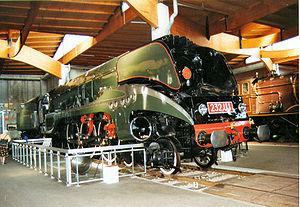
« Corpet-Louvet » est le nom d'une société connue en particulier pour sa production de locomotives à vapeur. Les amateurs de l'histoire des chemins de fer, notamment du réseau secondaire à voie étroite, connaissent bien cette entreprise familiale qui en fait a pris successivement la forme de plusieurs entités juridiques, jalonnant pendant près d'une centaine d'années son activité de constructeur ferroviaire. Cette période débute dans la deuxième moitié du XIXᵉ siècle et se poursuit pendant toute la première moitié du XXᵉ siècle, la fin de la production ferroviaire se situant en 1952.
Mulhouse est une ville française, métropole du département du Haut-Rhin, située en région Grand Est. Héritière de la République de Mulhouse, elle fait partie de la région culturelle et historique d'Alsace.
La 2-232 U 1 est une locomotive à vapeur française de type Hudson.